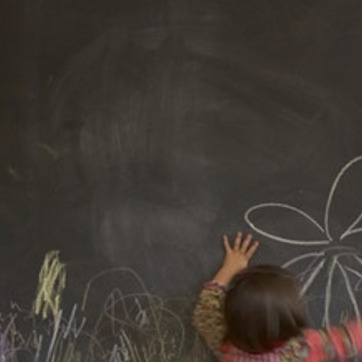
Material: other